Innherredsferja

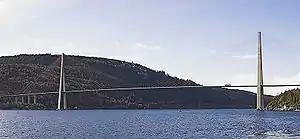
The Vangshylla–Kjerringvik Ferry was terminated in 1991 following the opening of the Skarnsund Bridge

"Mosvik" proved to be too small, with 3,000 cars being left at the quays at Vangshylla and Kjerringvik in 1986. An additional 47 were not catered for on the Ytterøy service in the same year. The order for "Skarnsund II", costing NOK 27 million, was signed in December 1987, and put into service in 1988. "Skarnsund" was sold to Namsos Trafikkselskap for NOK 1, as was "Mosvik" for NOK 1 million. The following year, Verran Municipality sold its shares in the company. In 1990, the subsidy system was changed, and the company received a fixed subsidy instead of the state covering the deficit. This allowed the company to make a profit, if it managed to rationalize operations.